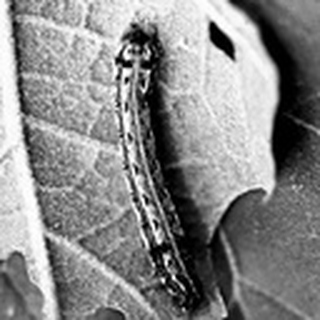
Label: cotton_army_worm